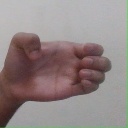
अक्षर: ख